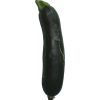
Label: Zucchini dark 1